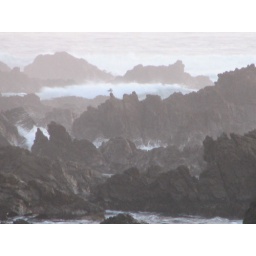
13 April 2008 - Sea mist came in over the rocks at Te Raekaihau on Wellington's south coast